Changsha

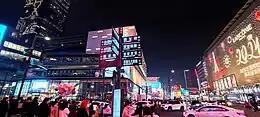
Changsha central area at night

Changsha is one of China's 15 most "developed and economically advanced" cities. As of 2024, Changsha's GDP per capita exceeded CN¥ 144,525 ( US$20,294 in nominal or US$42,136 in PPP), which is considered a high-income status by the World Bank and a primary developed city according to the international standard. The HDI of Changsha reached 0.817 (very high) in 2016, which is roughly comparable to a moderately developed country. Changsha is now one of the core cities in the South Central China region, the Yangtze River Economic Belt and the Belt and Road Initiative, a Beta- (global second-tier) city by the Globalization and World Cities Research Network, a new Chinese first-tier city and also a pioneering area for China-Africa economic and trade cooperation. Known as the "Construction Machinery Capital of the world", Changsha has an industrial chain with construction machinery and new materials as the main industries, complemented by automobiles, electronic information, household appliances, and biomedicine.